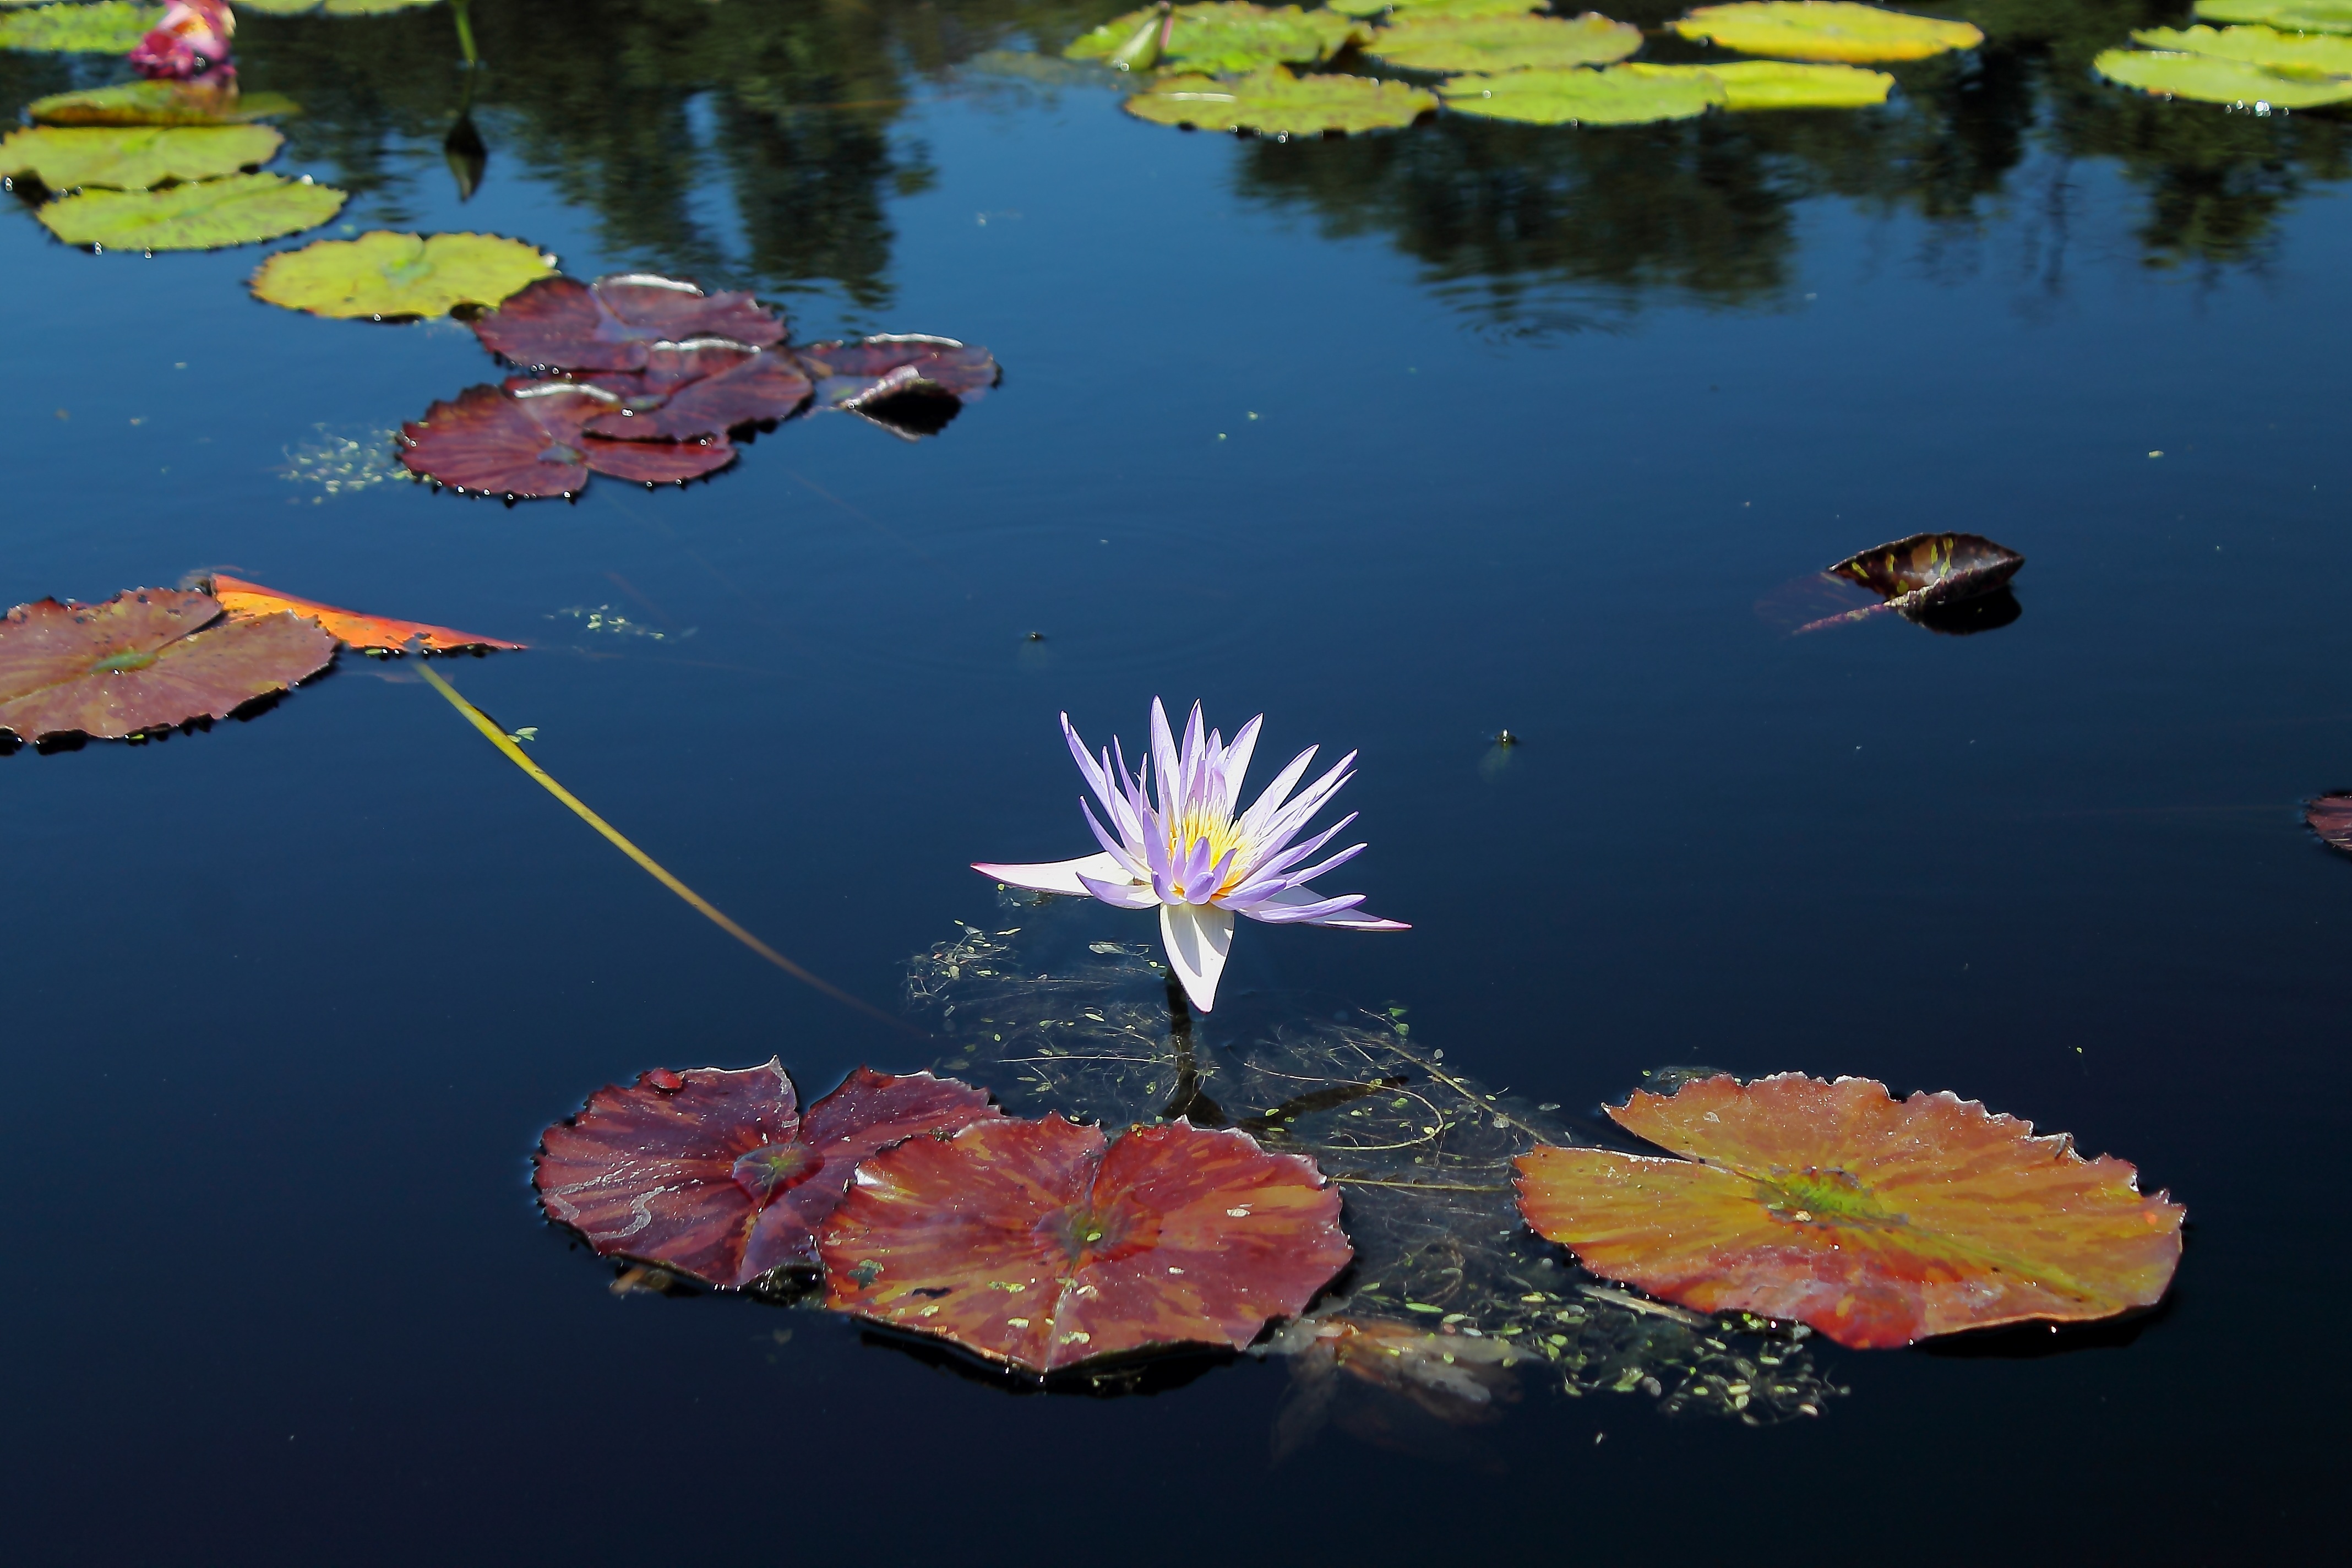
water, plant, leaf, flower, summer, underwater, reflection, tropical, biology, park, aquatic, fish, botanical, coral reef, reef, aquarium, texas, waterlilly, marine biology, coral reef fish